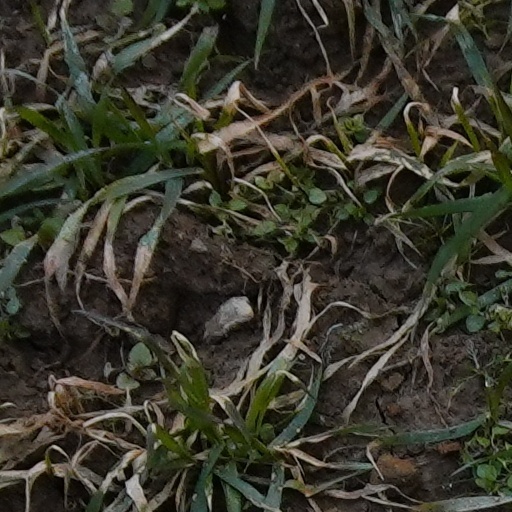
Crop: wheat